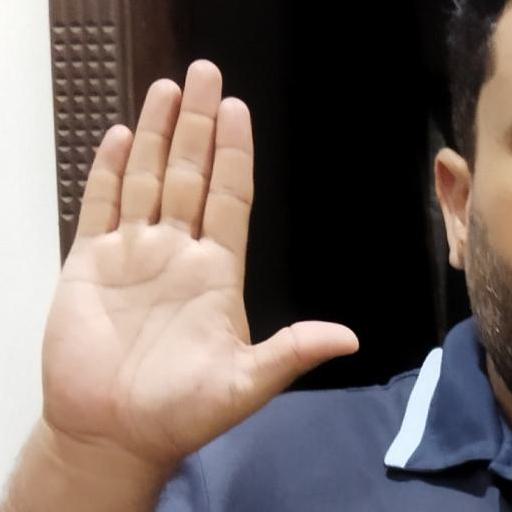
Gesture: stop